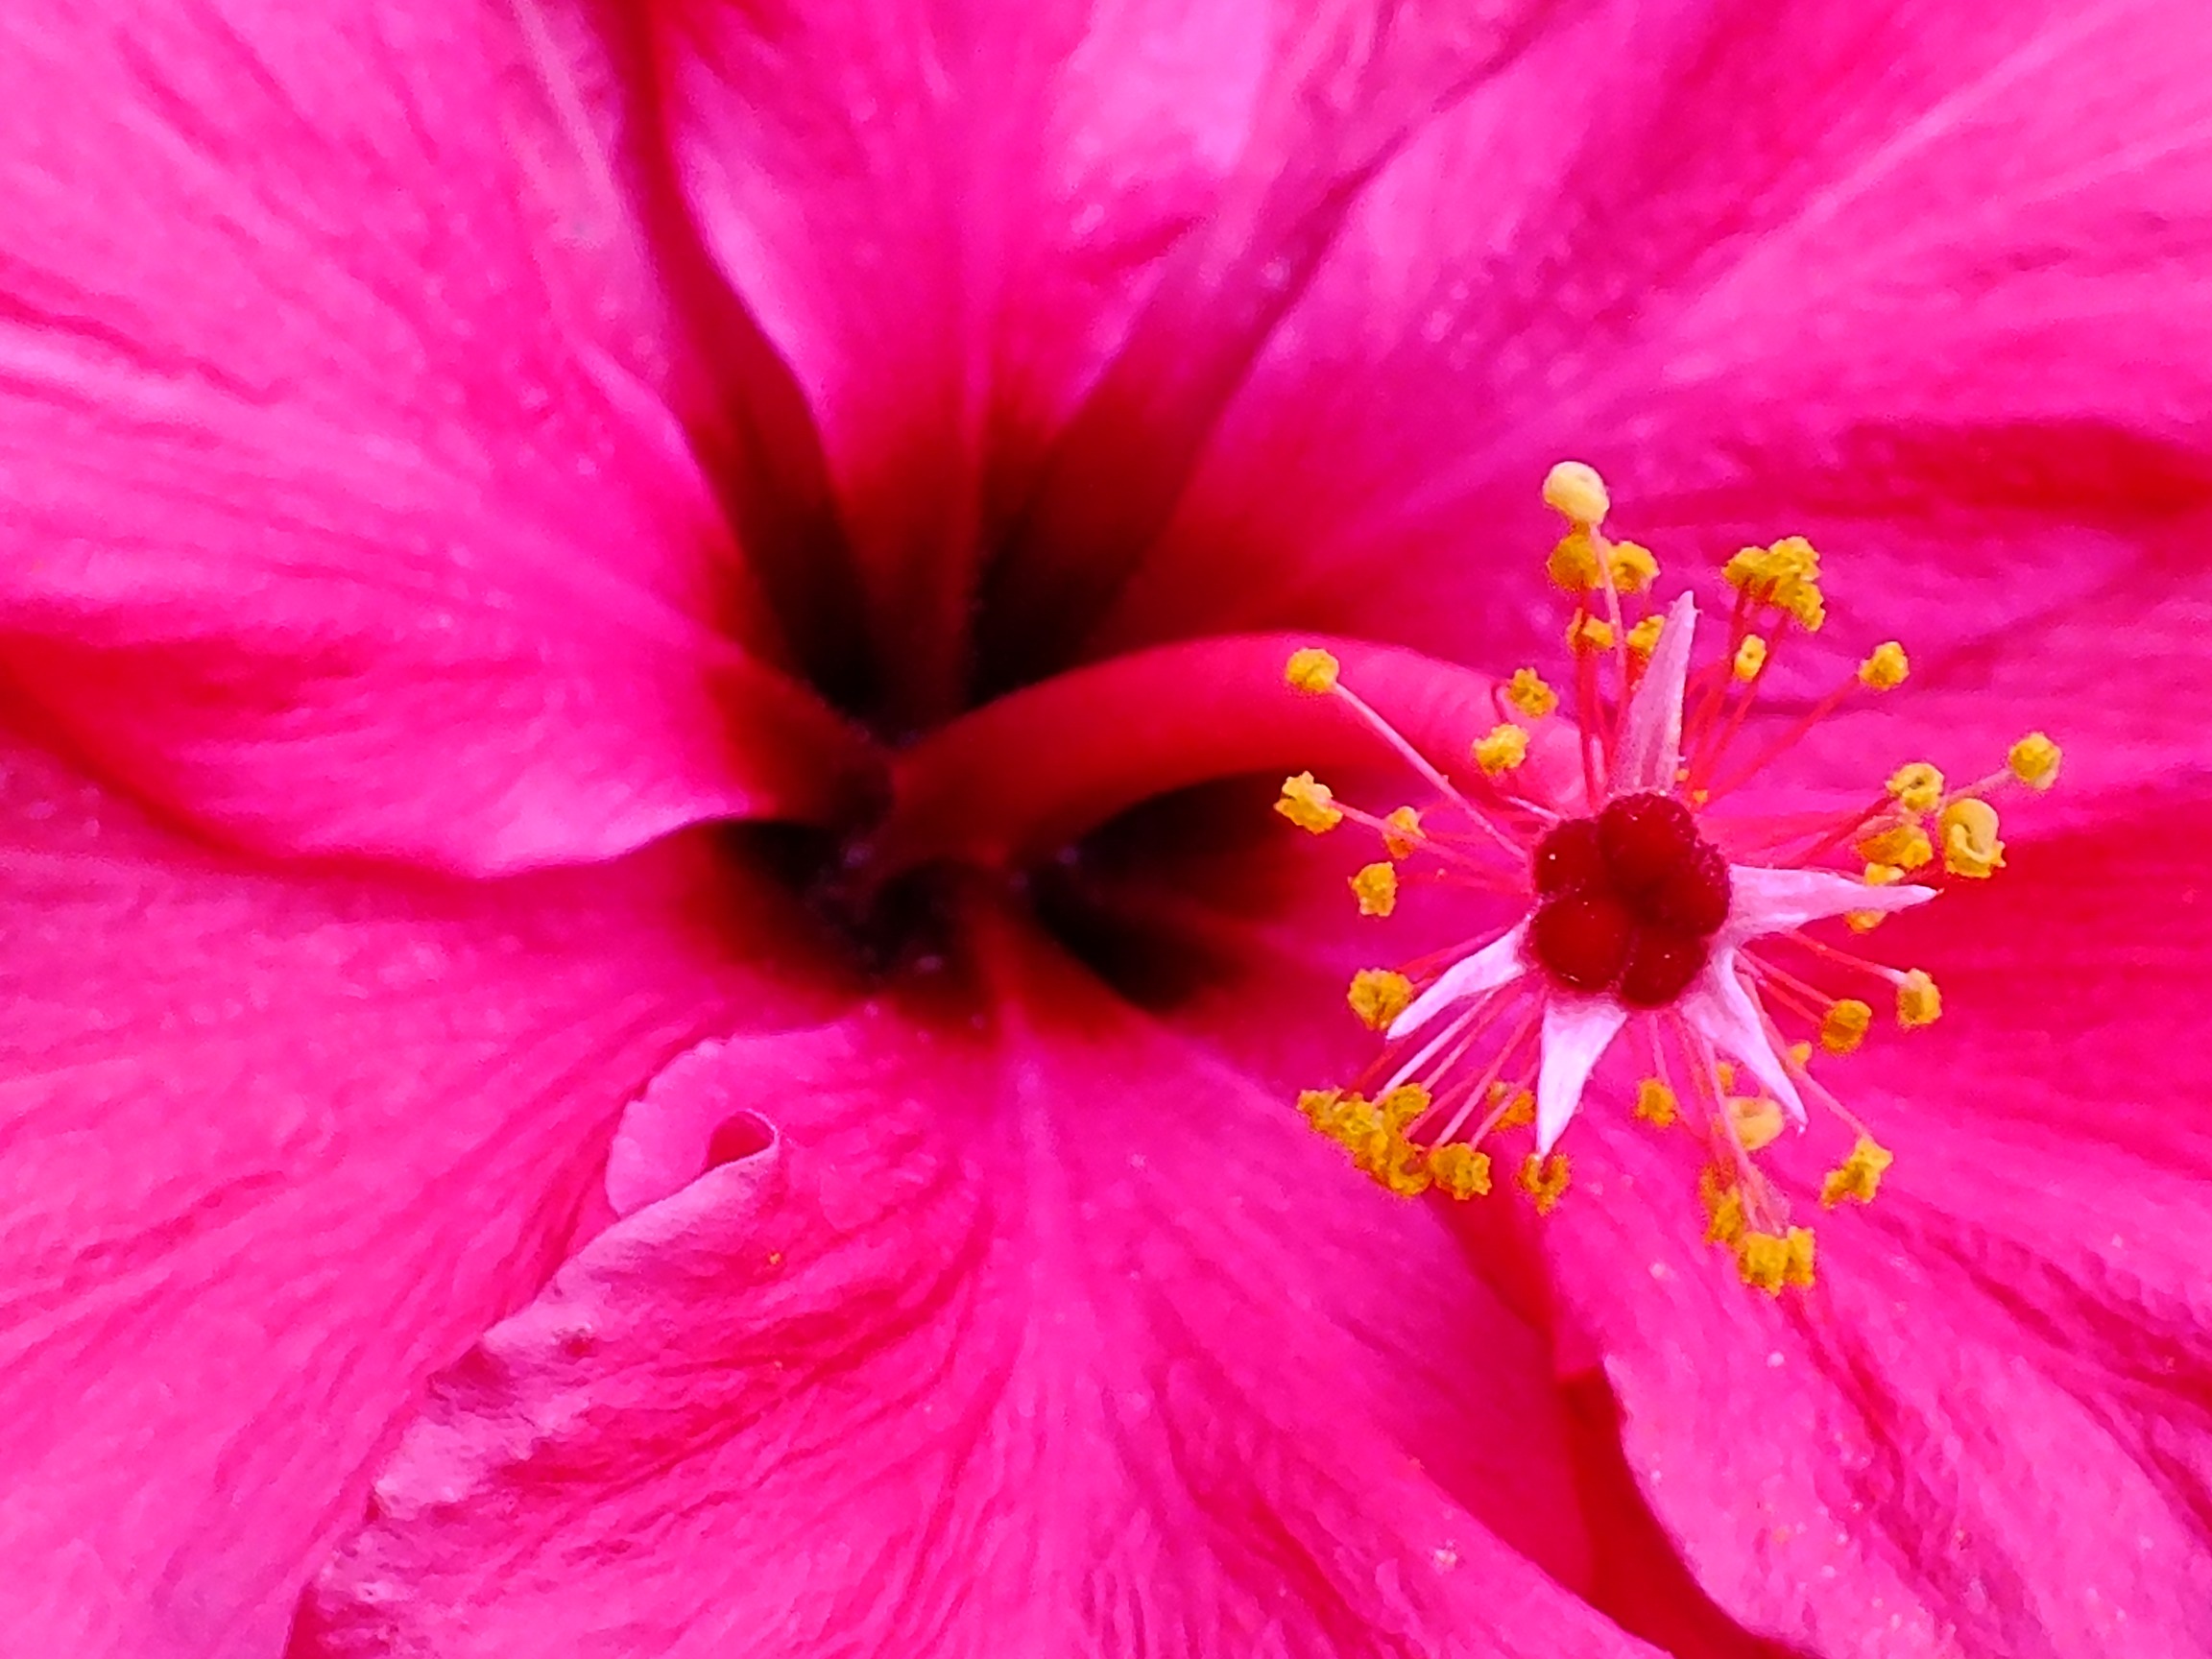
blossom, plant, flower, purple, petal, summer, spring, colorful, garden, pink, flora, flowers, close up, prado, hibiscus, floristry, flowering, malvales, macro photography, flowering plant, chinese hibiscus, land plant